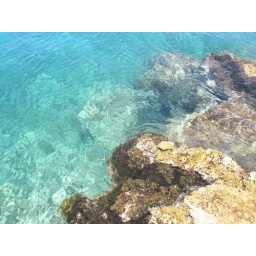
The lovely clear water of Paxos, near Corfu